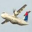
Label: airplane